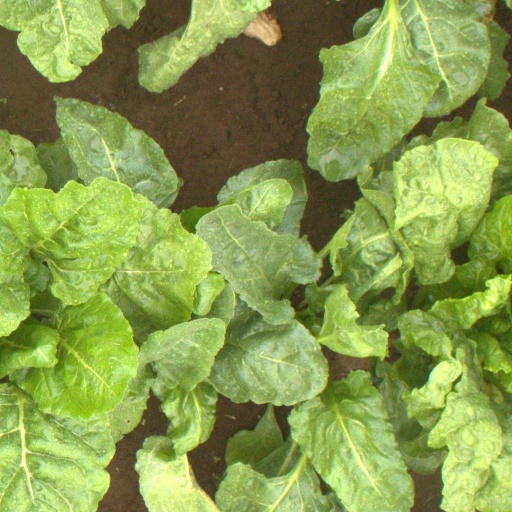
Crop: sugar beet